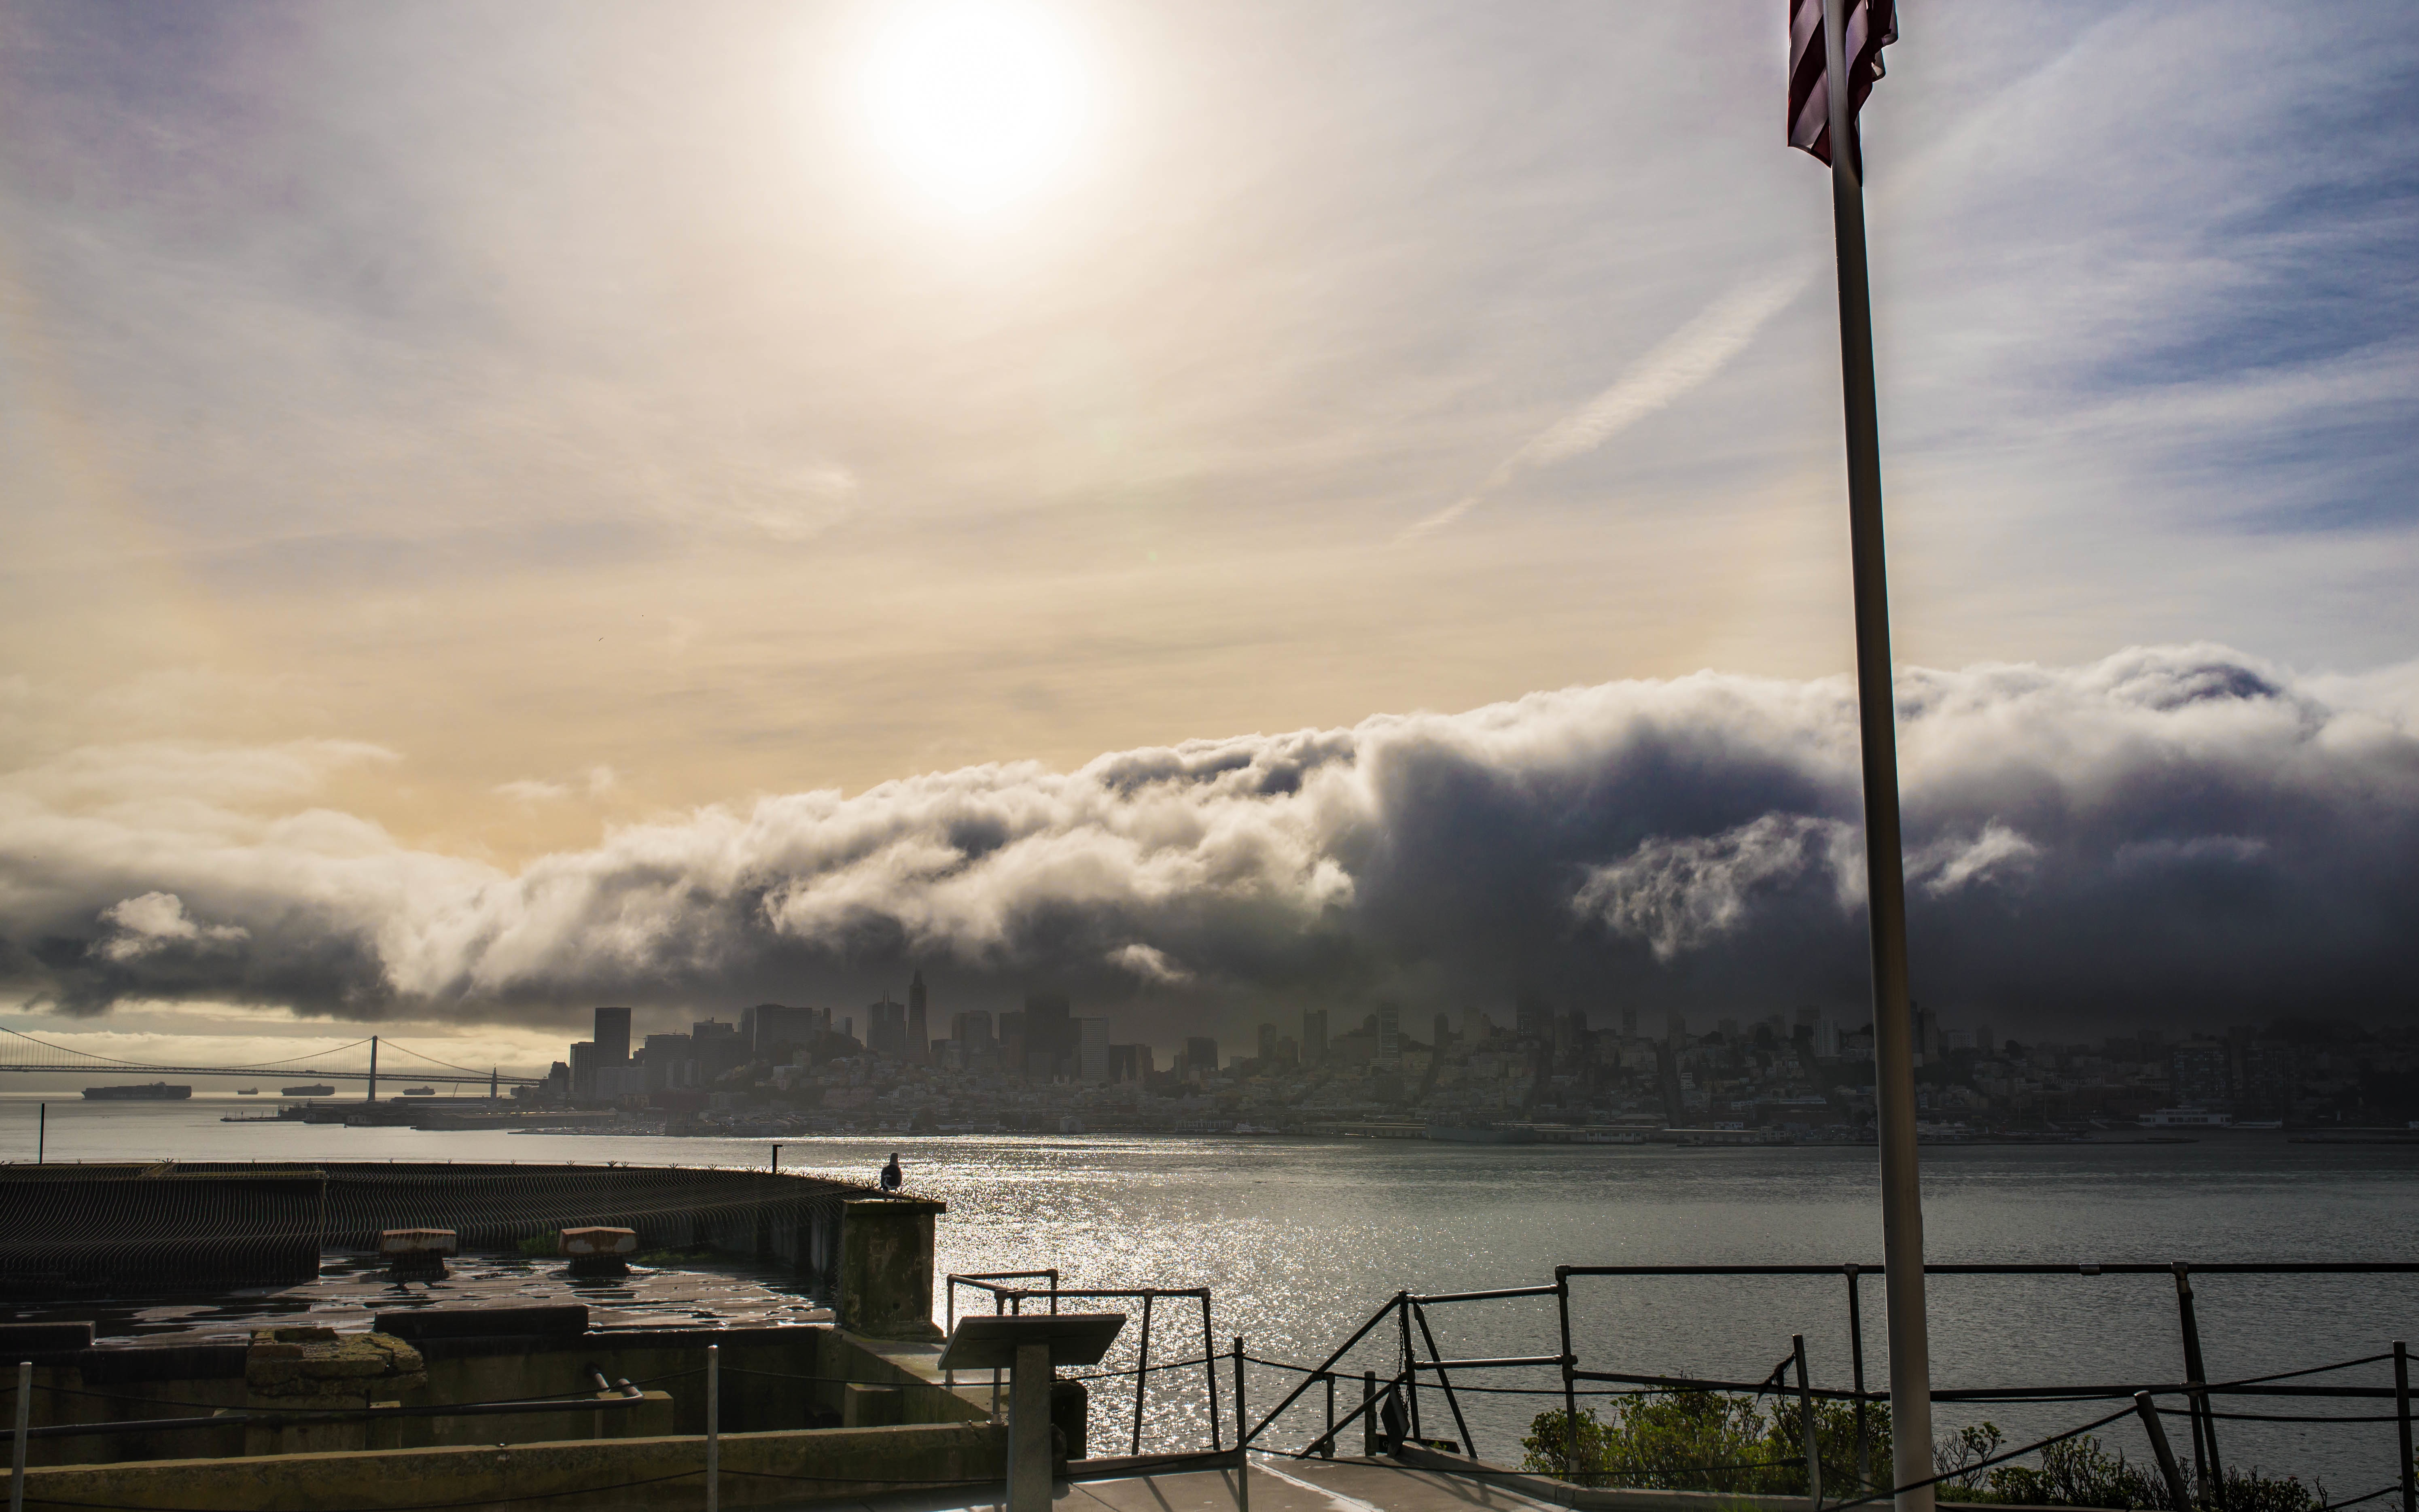
sea, coast, ocean, horizon, cloud, sky, sunrise, sunset, sunlight, morning, wave, wind, dawn, dusk, evening, reflection, weather, bay, meteorological phenomenon, atmospheric phenomenon, atmosphere of earth